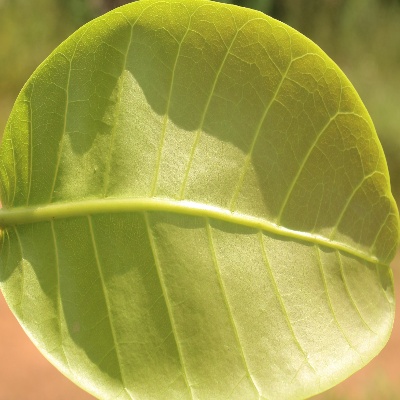
Crop: Cashew
Condition: healthy